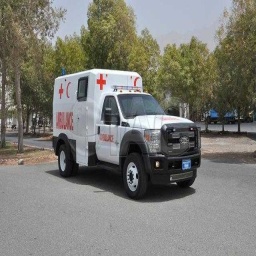
Label: ambulance